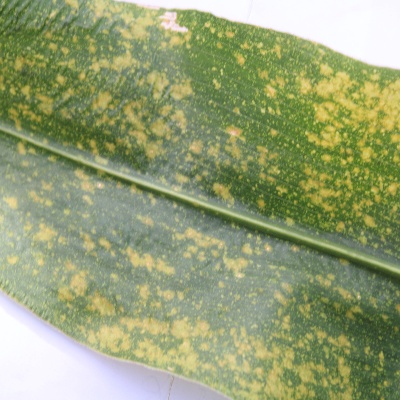
Crop: Maize
Condition: leaf spot